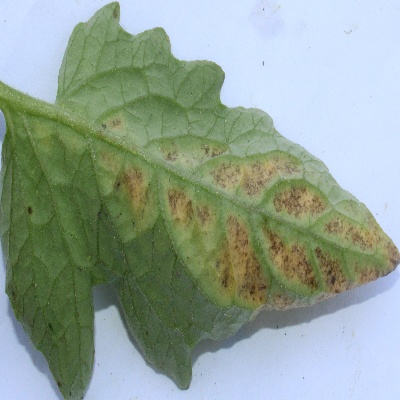
Crop: Tomato
Condition: leaf curl